Edmund Bertram

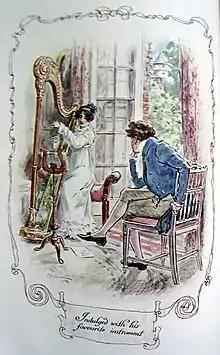

Lionel Trilling believed, based on a letter Austen sent in 1813 to her sister, Cassandra, that Austen had chosen ordination as the subject for "Mansfield Park." Paula Byrne argues (as do others) that this is based on a misreading of the letter, although, she says, there is no doubt that Edmund's vocation is at the centre of the novel.